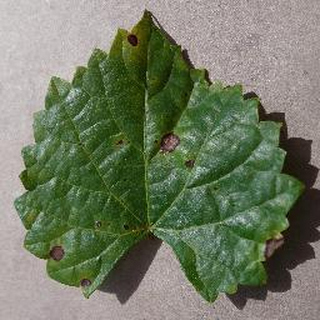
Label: grape_black_rot